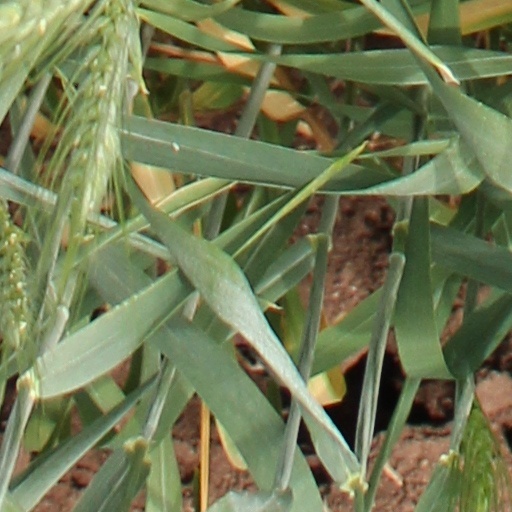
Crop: wheat